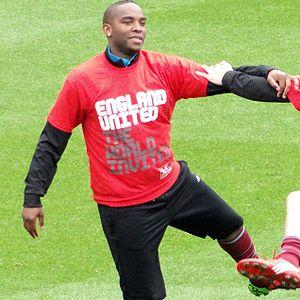
Benedict Saul « Benni » McCarthy, né le 12 novembre 1977 au Cap en Afrique du Sud, est un footballeur professionnel sud-africain.